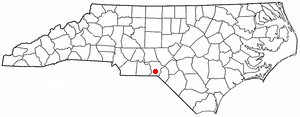
La ville de Rockingham est le siège du comté de Richmond, situé en Caroline du Nord, aux États-Unis.